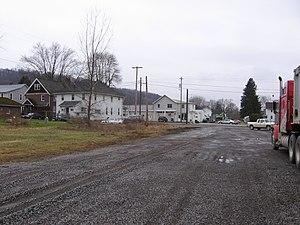
Marion Township est un township, situé dans le comté de Butler, aux États-Unis. En 2010, il comptait une population de 1 239 habitants.